Naomi Station

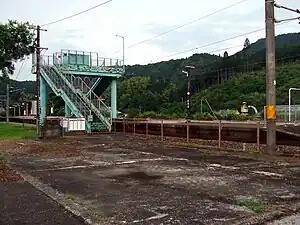
Naomi Station in 2009

is a passenger railway station located in the city of Saiki, Ōita, Japan. It is operated by JR Kyushu.